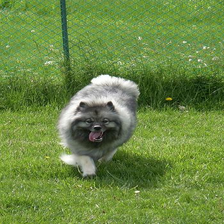
Species: dog
Breed: keeshond